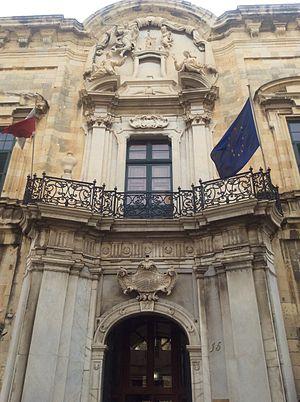
Le Temple de Proserpine était un temple romain, consacré à la déesse des saisons Proserpine, dons les ruines sont aujourd'hui situées sur la commune de L-Imtarfa, à Malte. La date de sa construction originelle est inconnue mais le temple a été rénové au Iᵉʳ siècle av. J.-C. ou au Iᵉʳ siècle. Des ruines, découvertes en 1613, ont été extraits des blocs de marbre sculptés qui furent ensuite utilisés à la décoration de bâtiments à Malte par les Hospitaliers de l'ordre de Saint-Jean de Jérusalem à Malte. Il ne subsiste aujourd'hui du temple que de rares fragments dispersés.